Ruhollah Khomeini

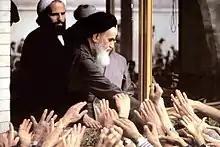
Khomeini with people

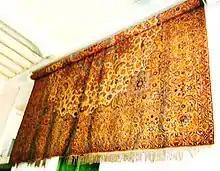
Carpet given to Khotan mosque by Ayatollah Khomeini

On 16 January 1979, the Shah left the country for medical treatment (ostensibly "on vacation"), never to return. Two weeks later, on Thursday, 1 February 1979, Khomeini returned in triumph to Iran, welcomed by a joyous crowd reported to be of up to five million people. On his chartered Air France flight back to Tehran, he was accompanied by 120 journalists, including three women. One of the journalists, Peter Jennings, asked: "Ayatollah, would you be so kind as to tell us how you feel about being back in Iran?" Khomeini answered via his aide Sadegh Ghotbzadeh: ""Hichi"" (Nothing). This statement – much discussed at the time and since – was considered by some to be reflective of his mystical beliefs and non-attachment to ego, by others to be a warning to Iranians who hoped he would be a "mainstream nationalist leader" that they were in for disappointment, or of Khomeini's disinterest in the desires, beliefs, or the needs of the Iranian populace. He was "Time" magazine's Man of the Year in 1979 for his international influence.